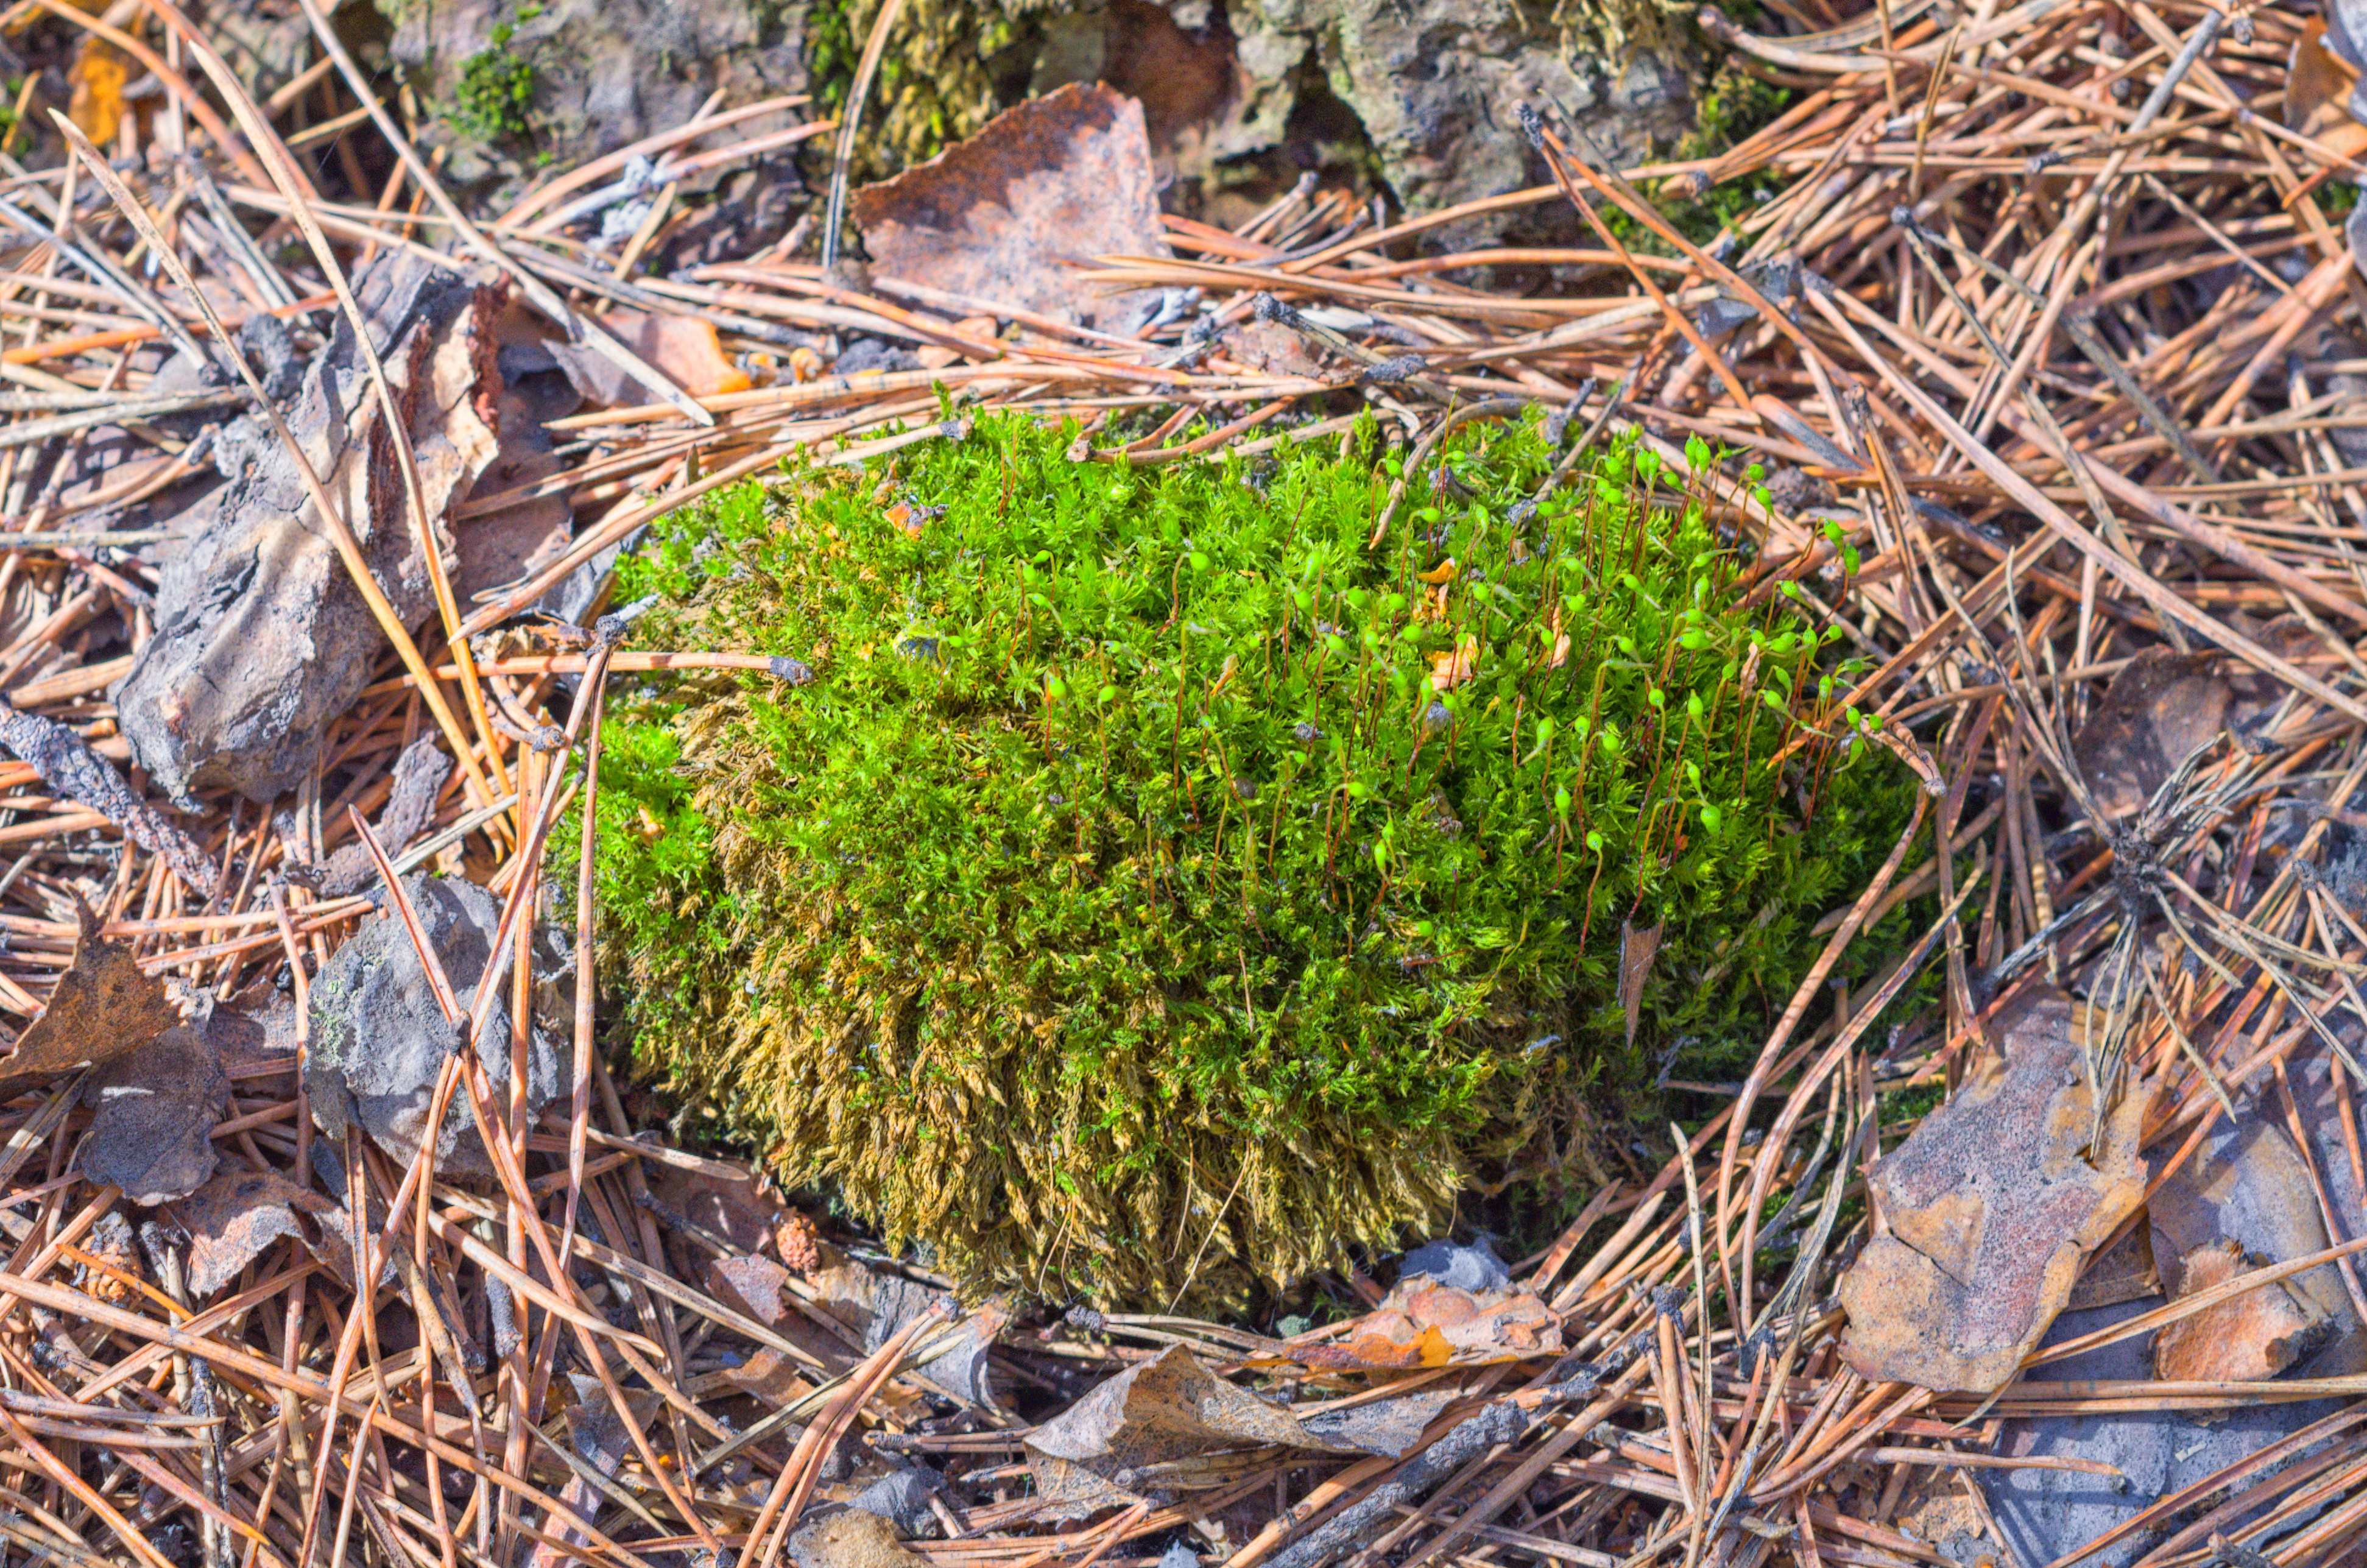
tree, grass, branch, plant, leaf, flower, moss, spring, green, soil, closeup, flora, plants, conifer, outdoors, hedgehog, shrub, needles, woodland, scratchy, grass family